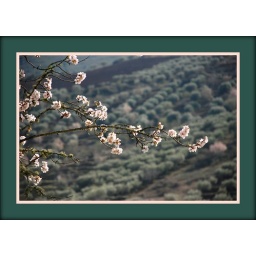
Delicacy... Almond tree in bloom, in an olive field - Village of Vieiro, Vila Flor. {Portugal}